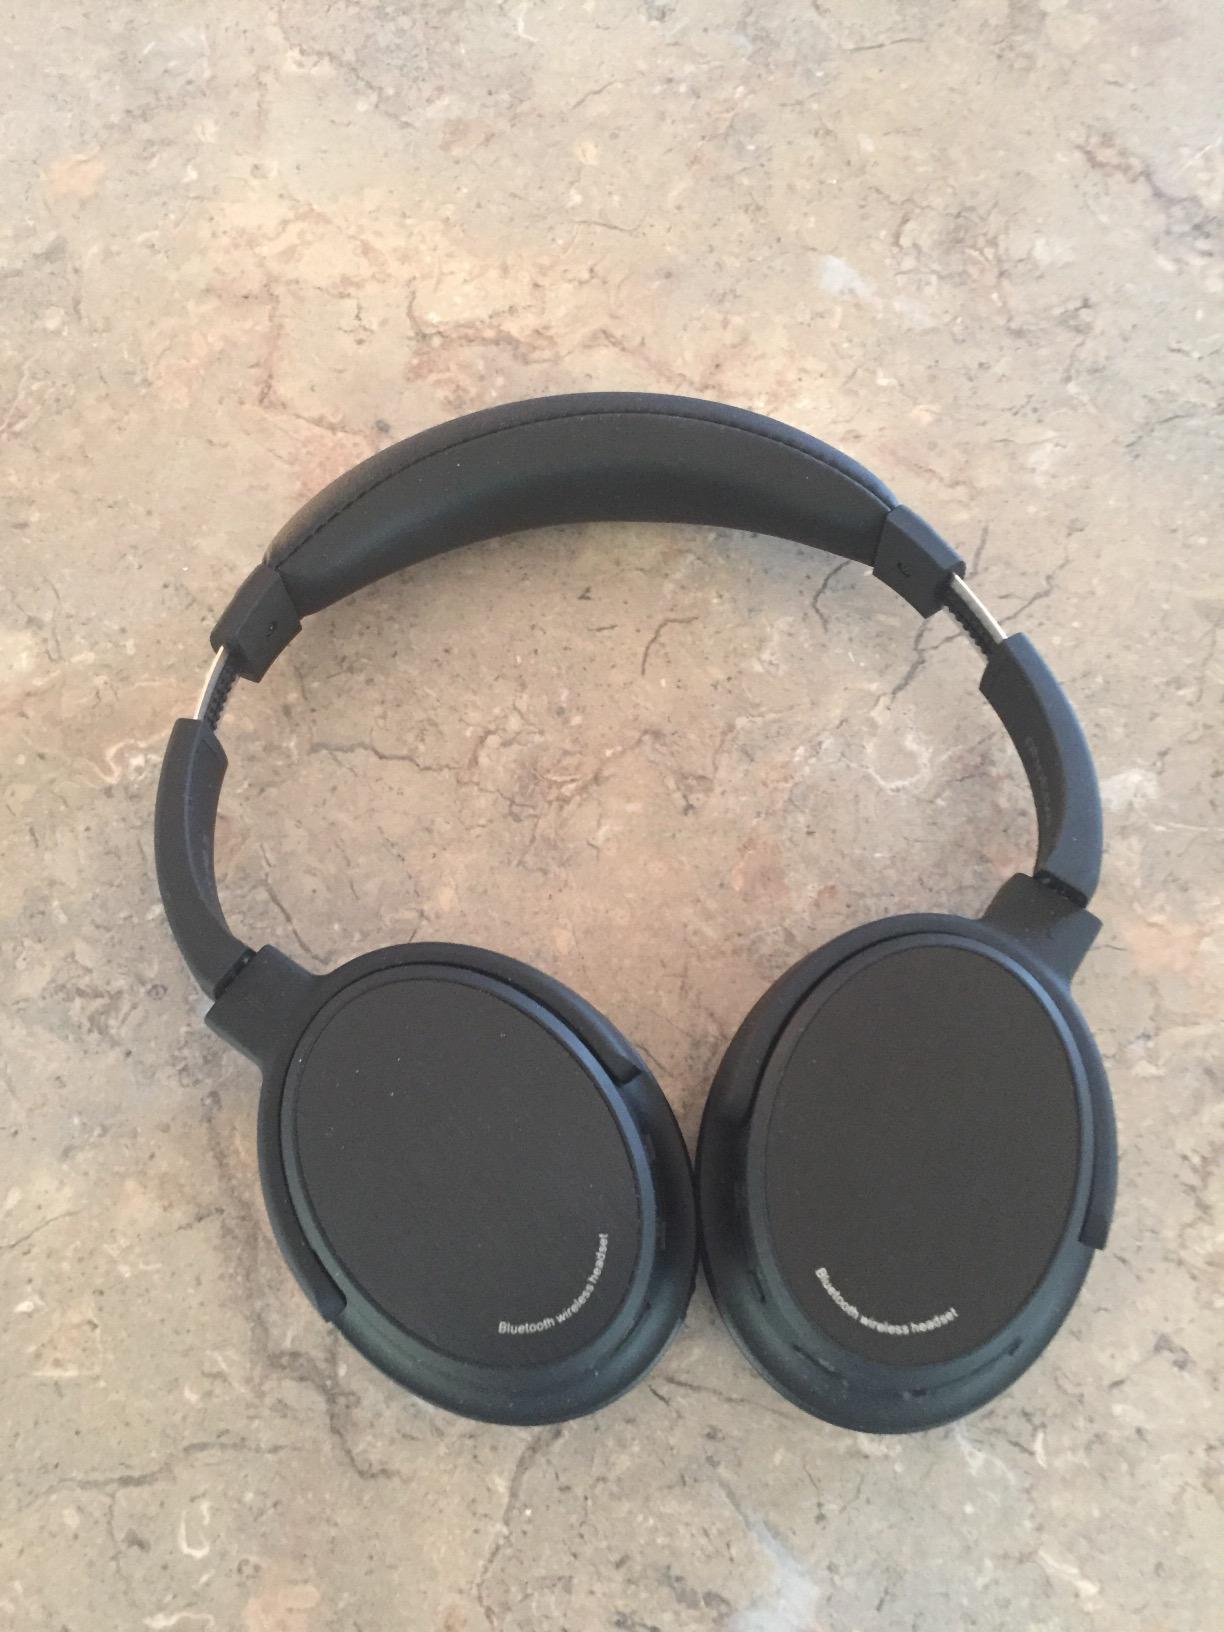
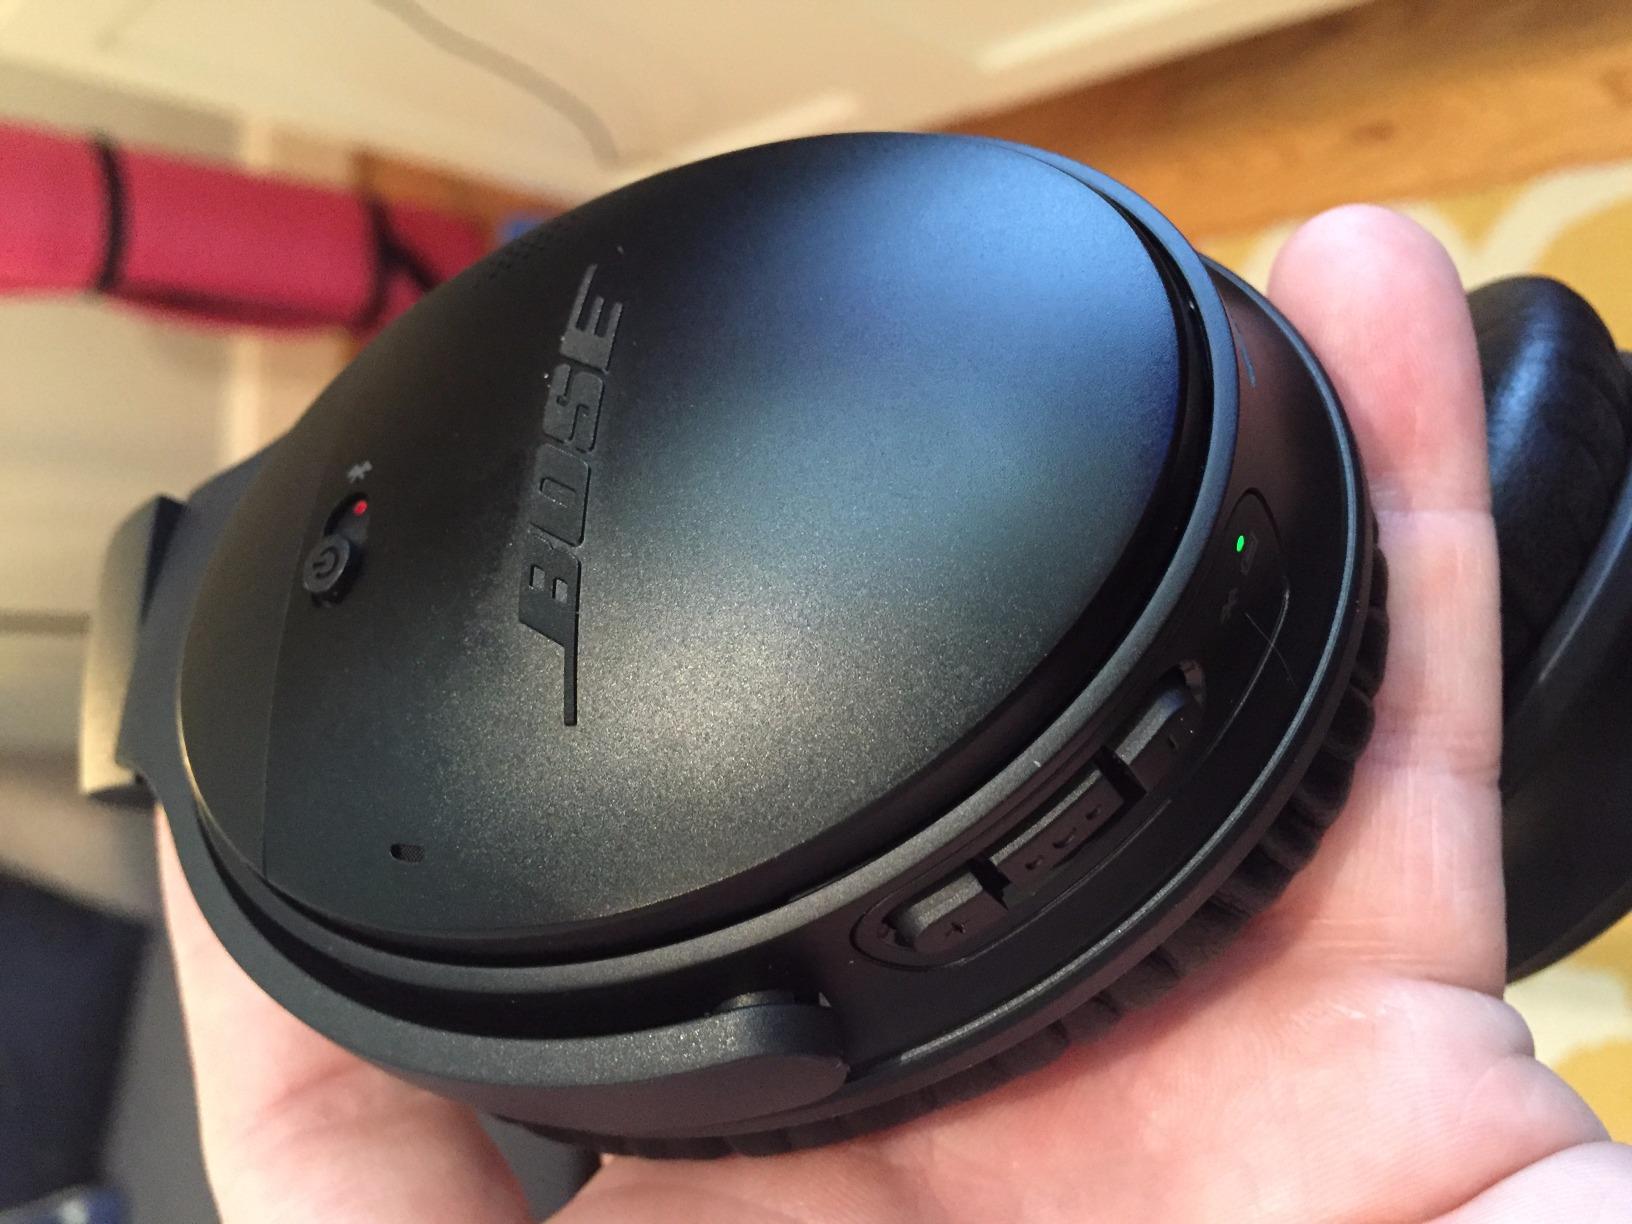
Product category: headphones
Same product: no